Philippe Daudet affair

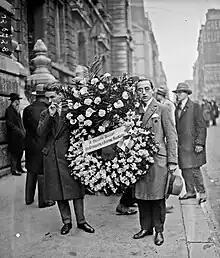
Demonstration of by members of d'Action française in homage to Philippe Daudet on February 16, 1928

Following the inquires, public opinion was divided and the newspaper "L'Humanité" describes this affair as a "historical enigma". The theory of assassination was propagated further by Édouard Herriot, André Lefèvre, Georges Vidal, and André Colomer, the latter of which left "Le Libertaire" and founded "L'Insurgé" as a result of the affair. On November 14, 1925, Colomer would publicly come out in support of Léon Daudet in his accusation of the State's hand in Philippe's death. Edmond Du Mesnil, director of Le "Rappel", and Pierre Bertrand, editor-in-chief of "Le Quotidien", accuse Le Flaouter, "by his machinations before, and by his silence after", Le Flaouter was the "accountant of the blood shed by Philippe Daudet".